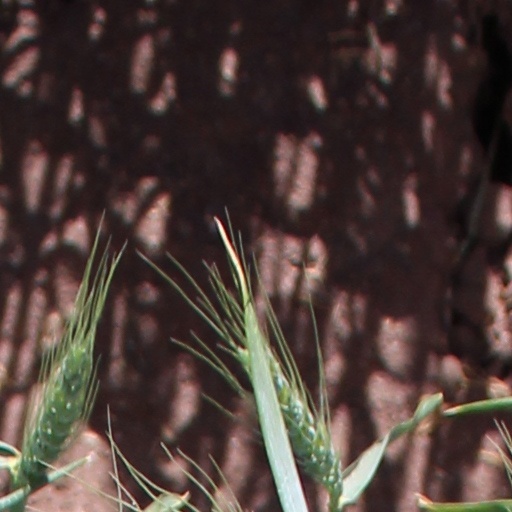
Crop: wheat